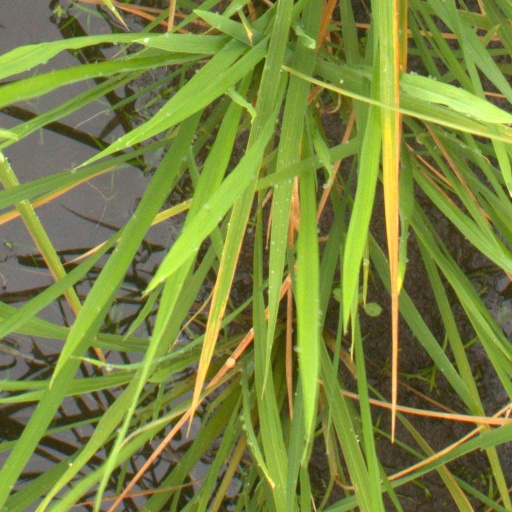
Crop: rice